Leones Anáhuac Cancún

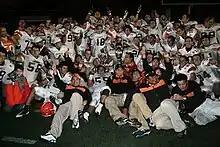
Leones players celebrating their Conferencia Sur championship win in 2009

In 2009, the Leones joined the newly created Conferencia Sur and finished the regular season with a 3–6 record. However, they defeated the 12–9 in the semifinals to reach the Conferencia Sur championship game. In the final, the Leones beat the 20–19 for their first title in program history. The Leones achieved their first winning record in 2010, finishing 5–3 in the regular season. The team reached the conference championship game, but they were defeated by the Potros Salvajes UAEM 23–20. In 2011, the Leones were eliminated in the semifinals with a 14–10 loss to the Centinelas CGP.